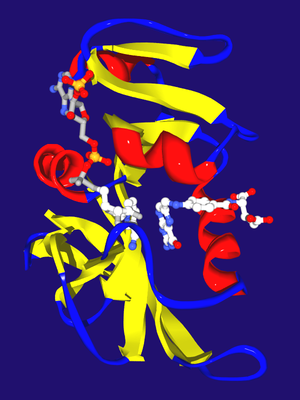
Enzymkinetik
Dihydrofolatreduktase fra E. coli med dets to substrater, dihydrofolat (højre) og NADPH (venstre), bundet i det aktive site. Proteinet er vist som et bånddiagram med alfahelicer i rød, betastrenge i gul og loops i blå. Genereret fra 7DFR.
Enzymkinetik er studiet af de kemiske reaktioner, der katalyseres af enzymer med fokus på deres reaktionshastighed. Studiet af et enzyms kinetik afslører den katalytiske mekanisme for det pågældende enzym, dets rolle i stofskiftet, hvordan dets aktivitet er kontrolleret og hvordan et medikament eller en gift muligt kan inhibere enzymet.